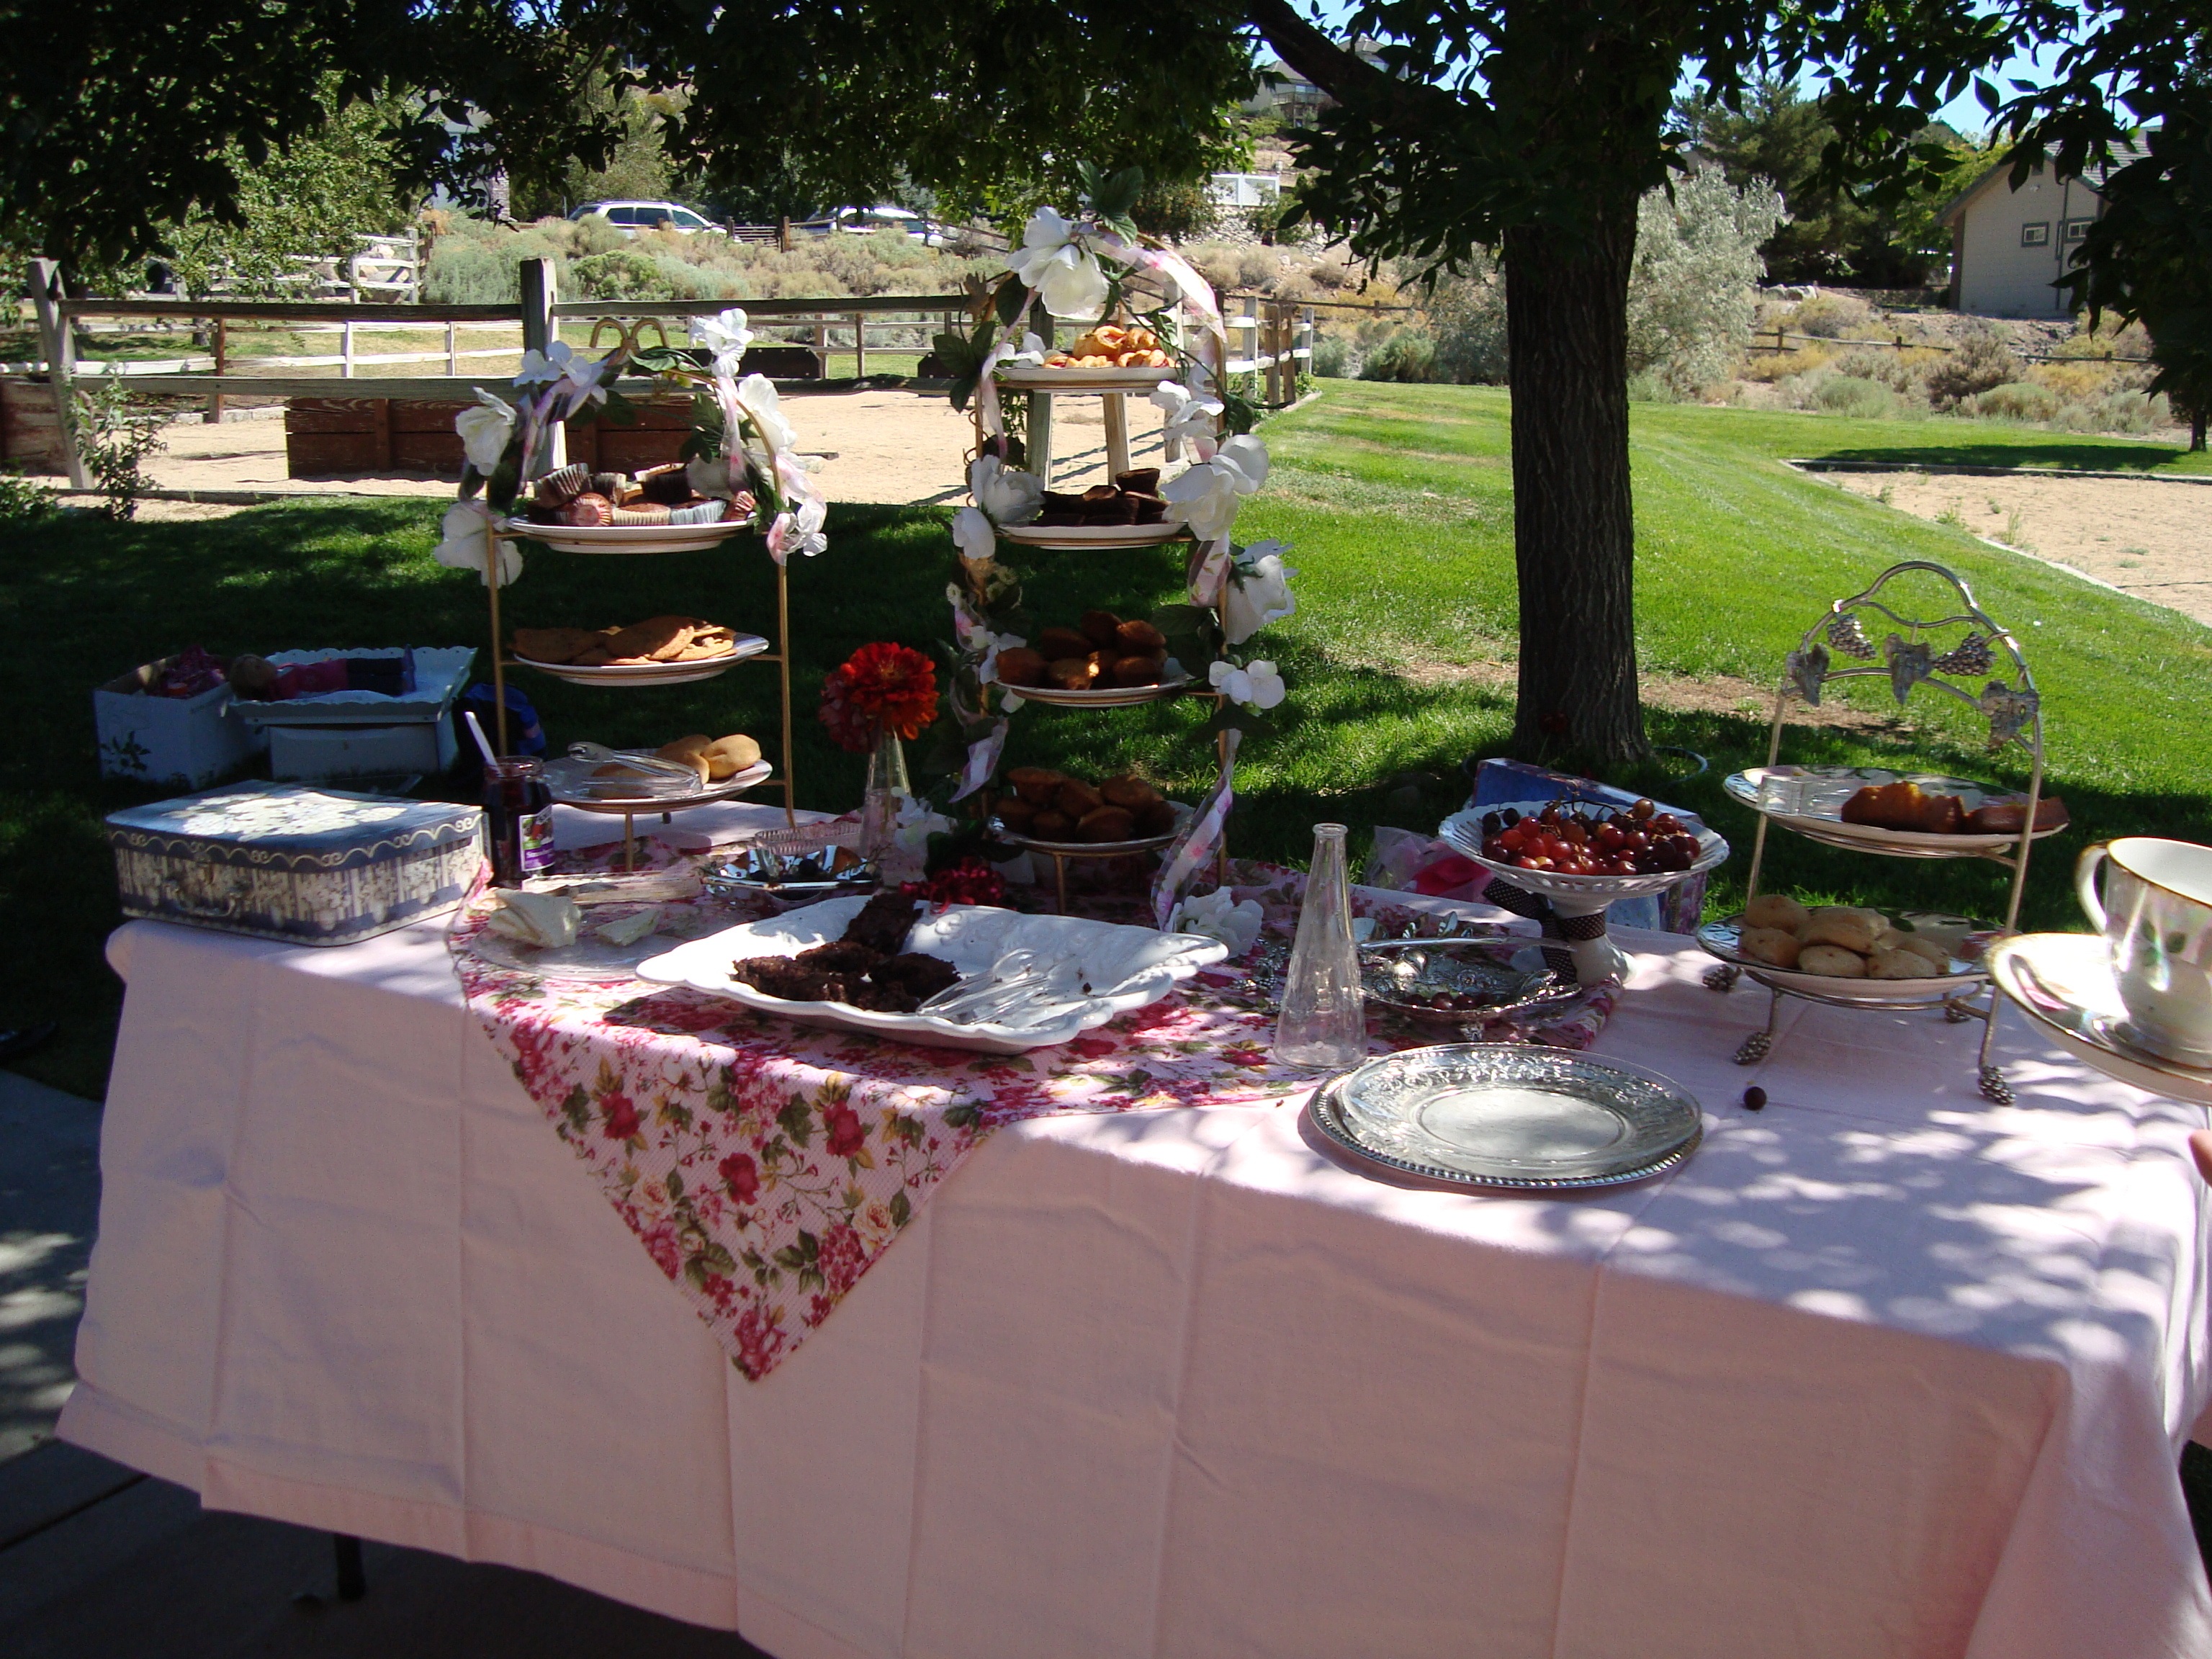
table, tea, restaurant, shade, cute, celebration, meal, park, backyard, pink, celebrate, picnic, party, special, victorian, invitation